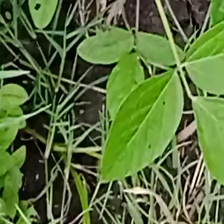
Weed species: Harali_(Cynodon_dactylon)